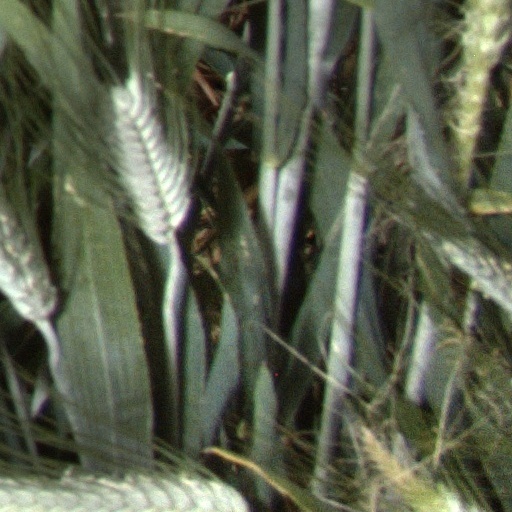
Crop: wheat